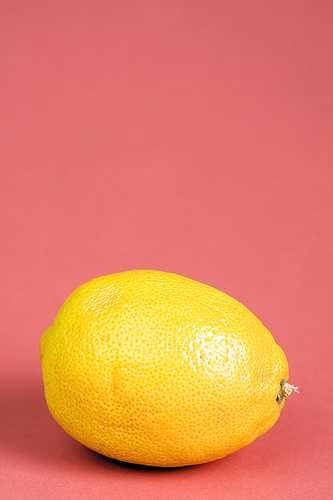
Label: Lemon